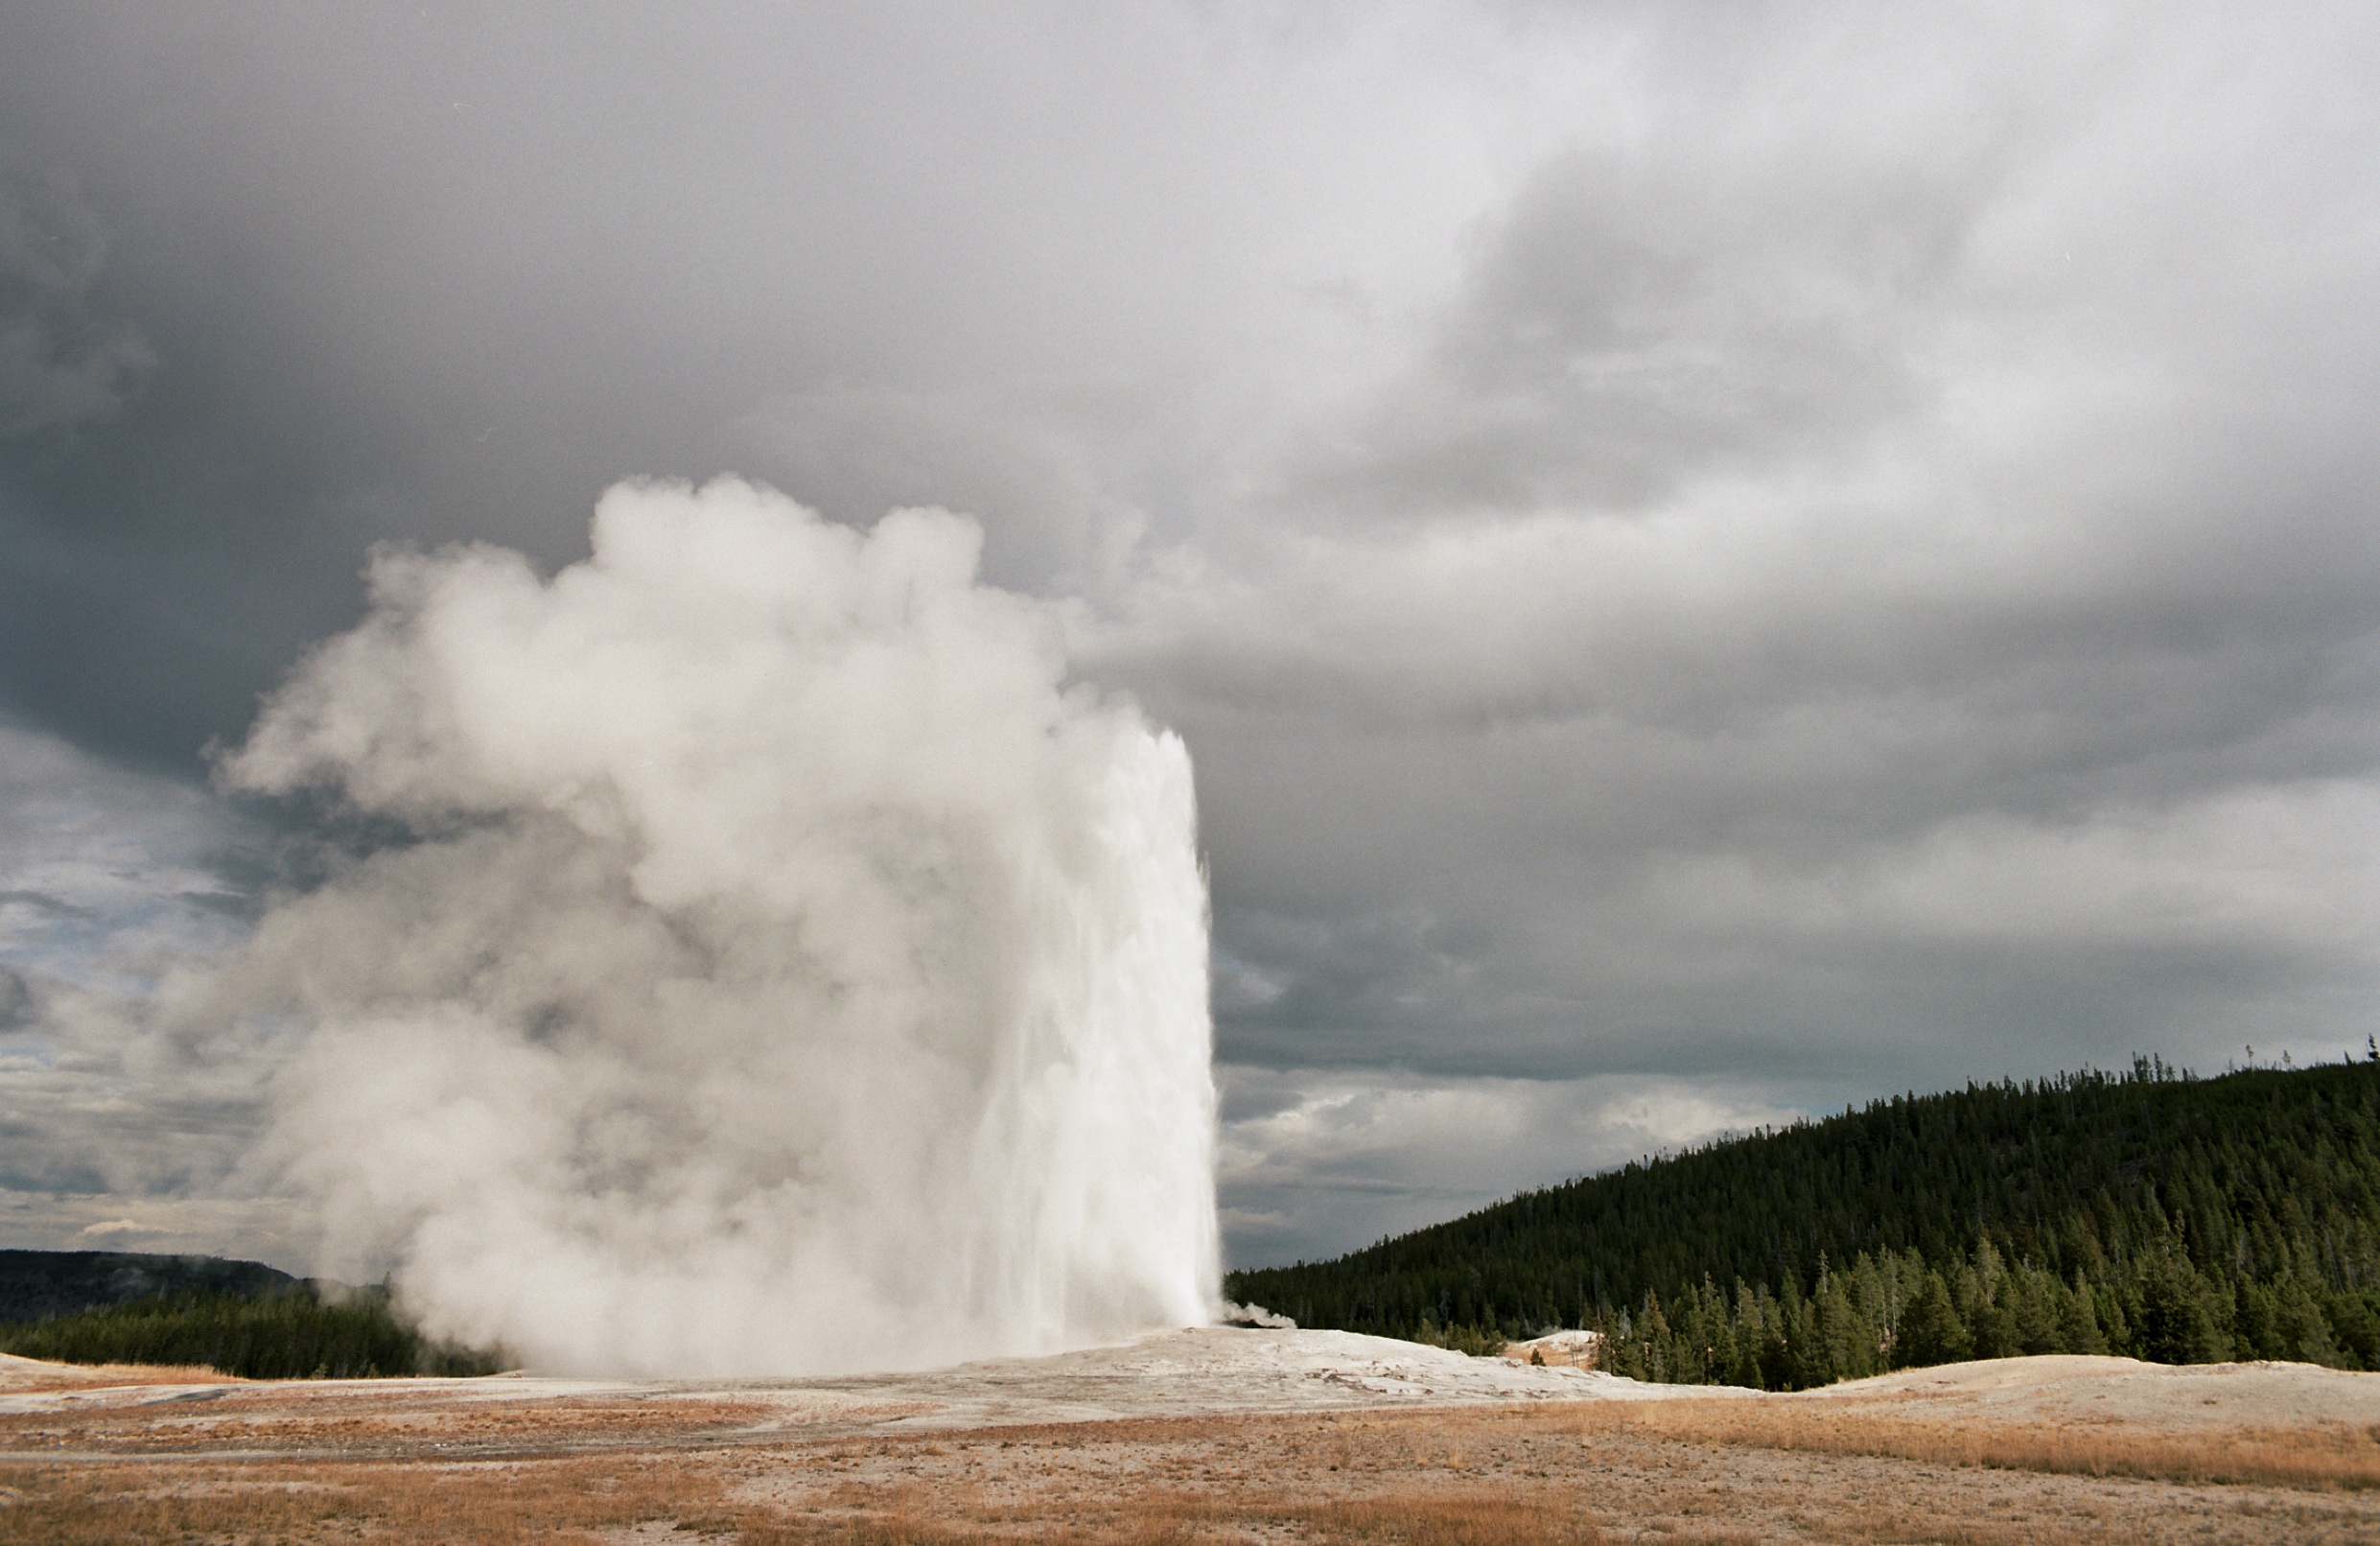
sea, cloud, wave, body of water, geyser, landform, geographical feature, atmospheric phenomenon, geological phenomenon